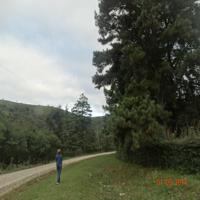
Weather: cloudy or overcast